Labor Courts of Israel

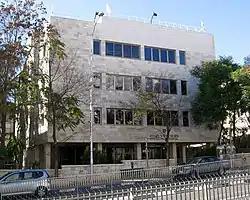
National Labor Court, Jerusalem

The Labor courts of Israel are a network of Israeli courts established under the Law of the Labor Court, 1969. This court system is the appellate judiciary specializing in Israeli labor law and social security (National Insurance, Health Insurance etc.).